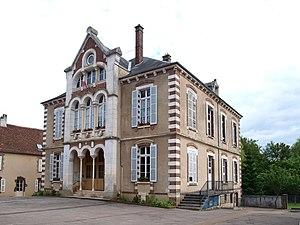
Villiers-Saint-Benoît (Yonne, France) , mairie-école